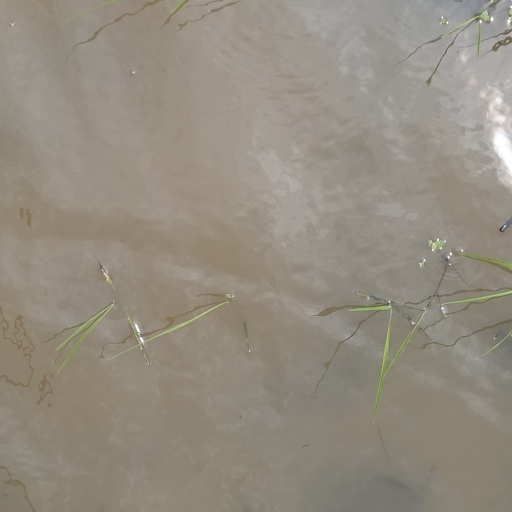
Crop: rice